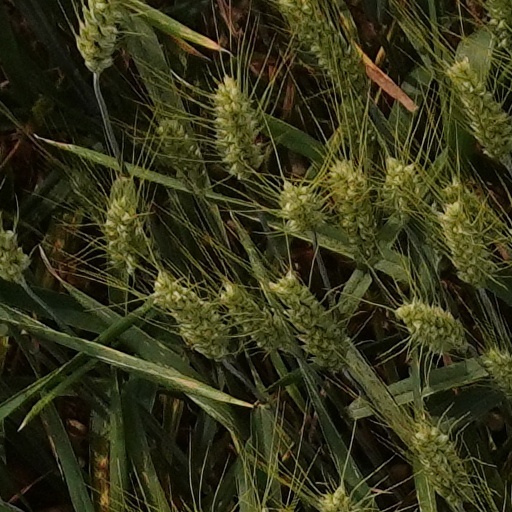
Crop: wheat